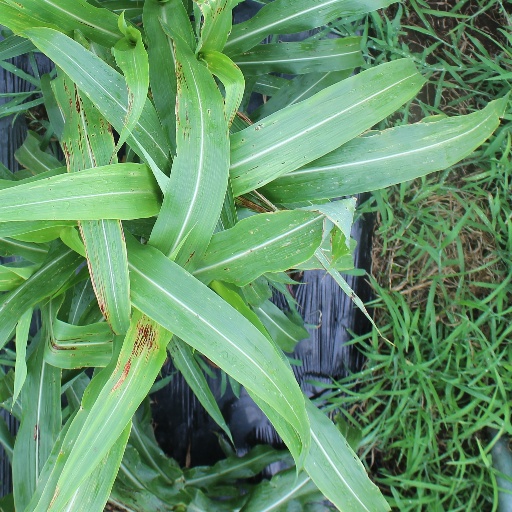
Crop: sorghum